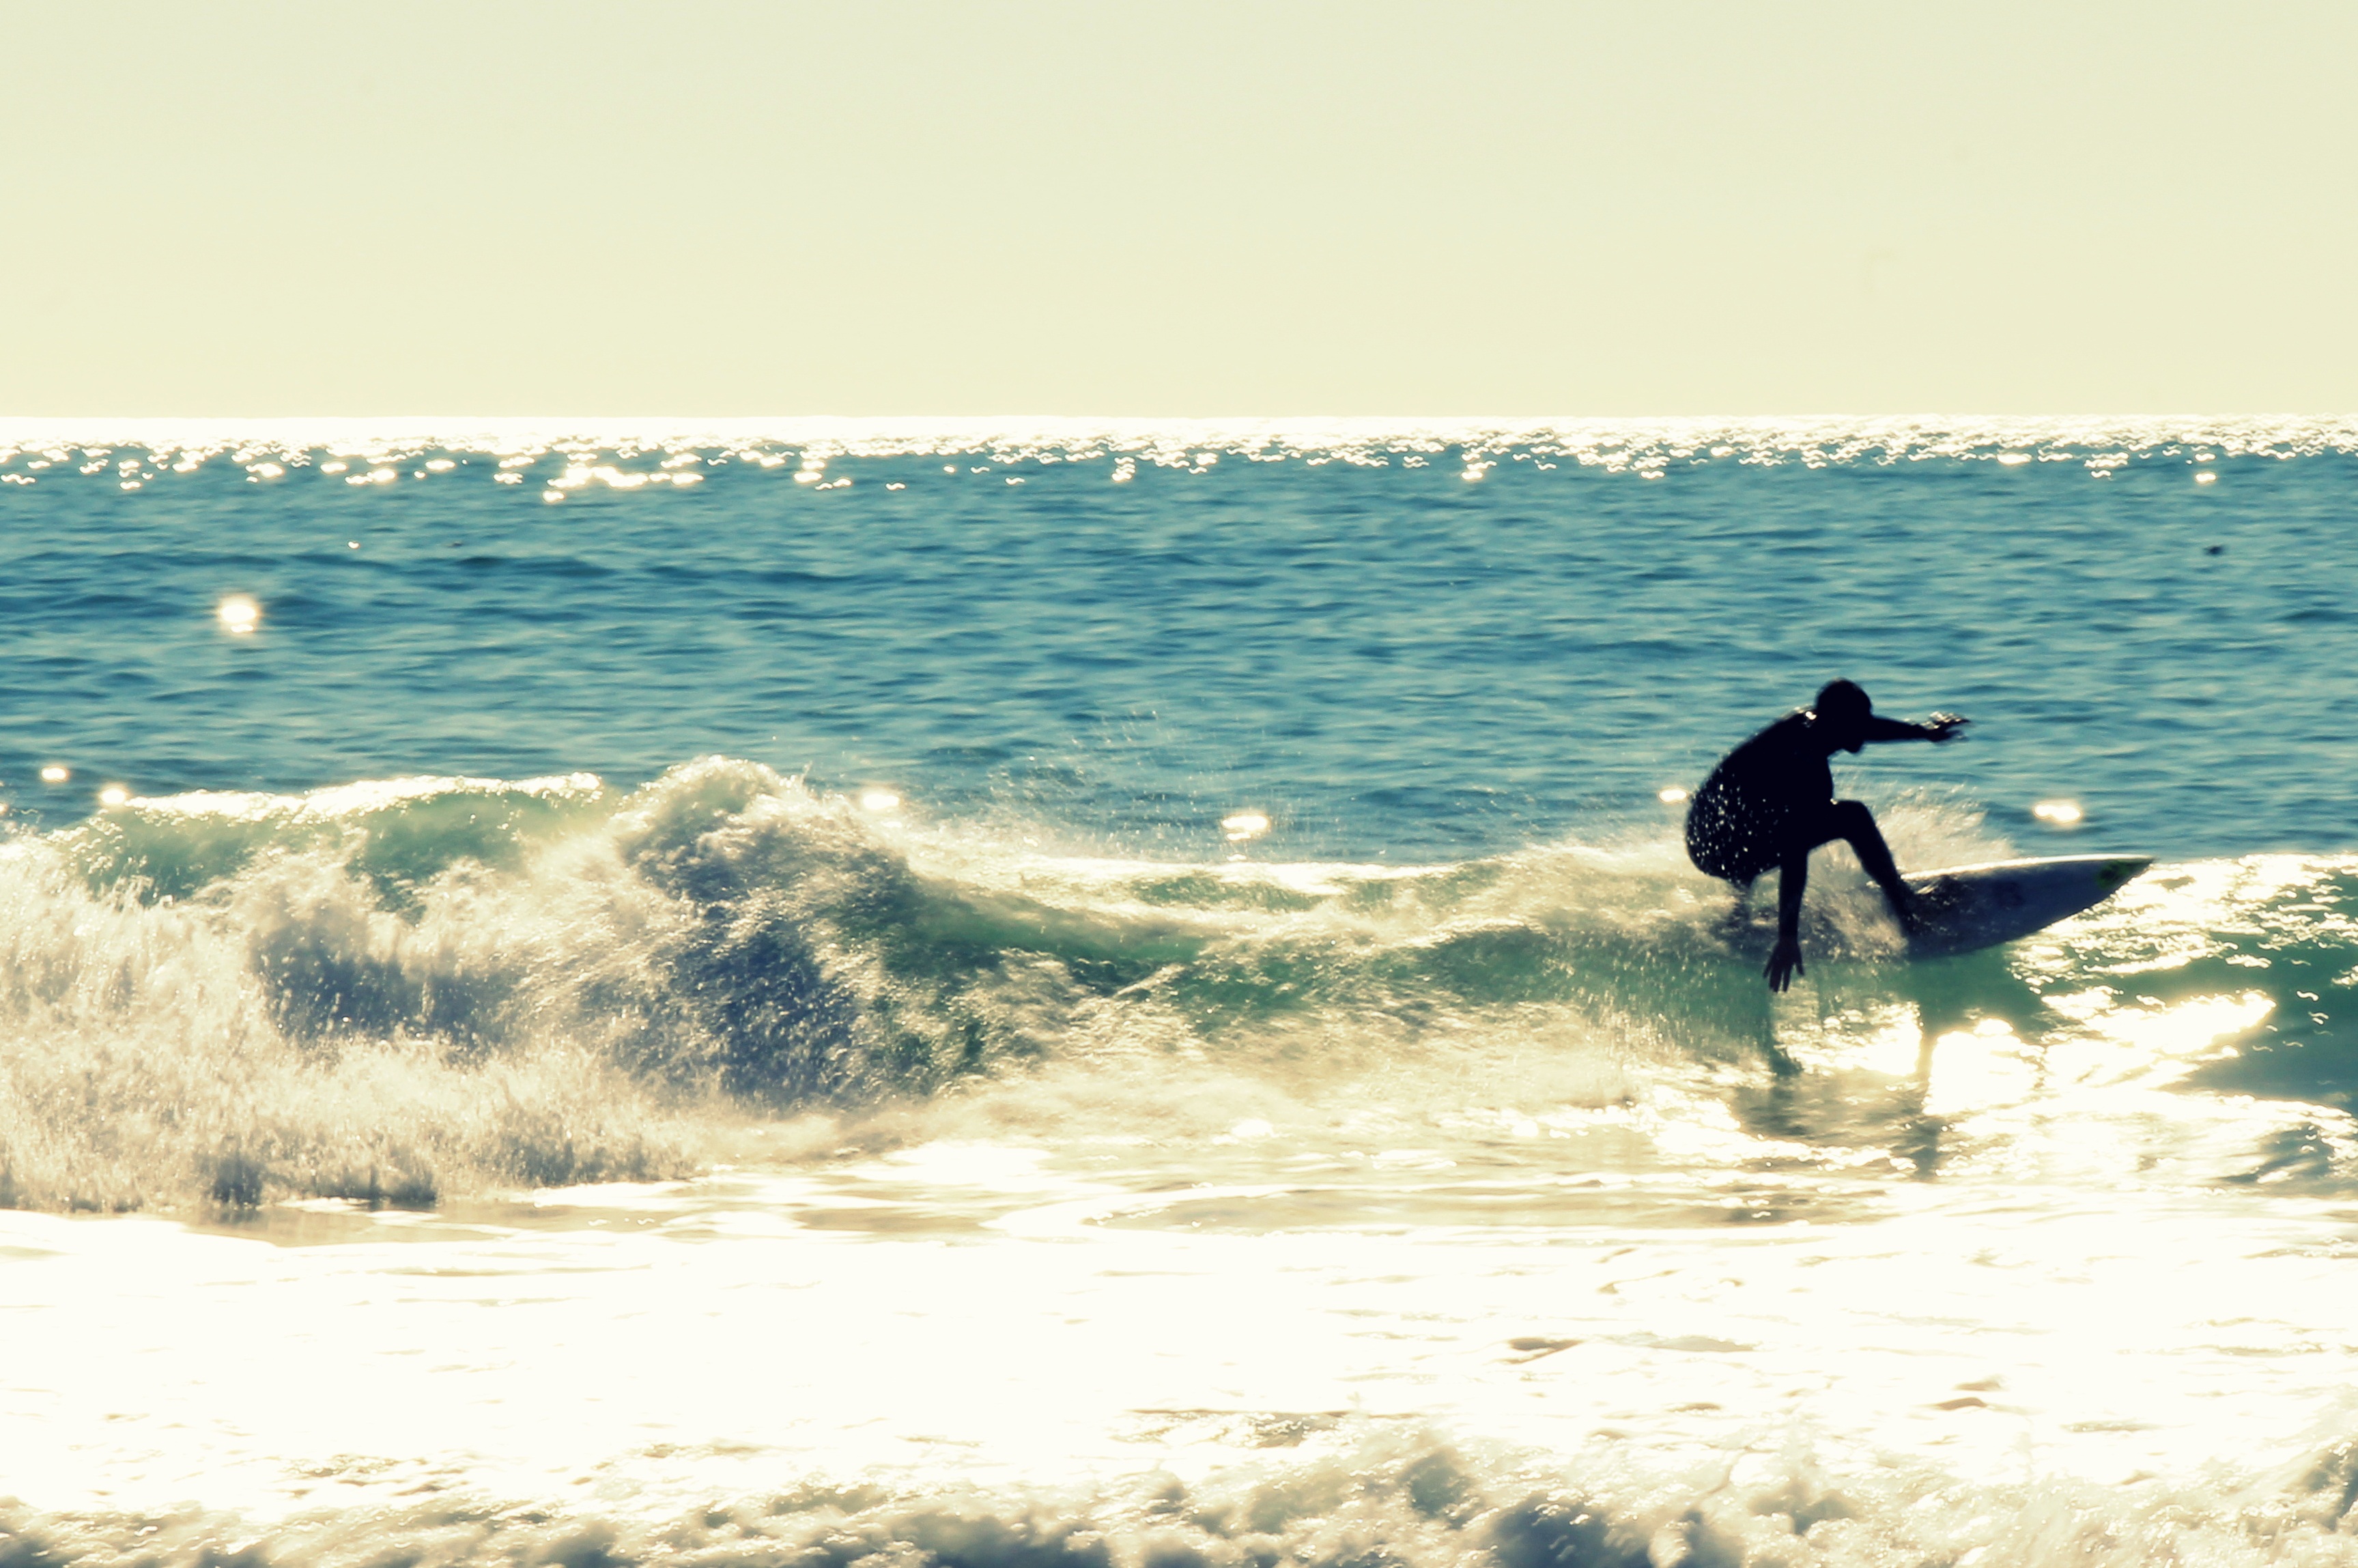
beach, sea, coast, sand, ocean, sun, shore, wave, surfing, surfboard, body of water, watersports, sports, water sport, wind wave, boardsport, surfing equipment and supplies, surface water sports